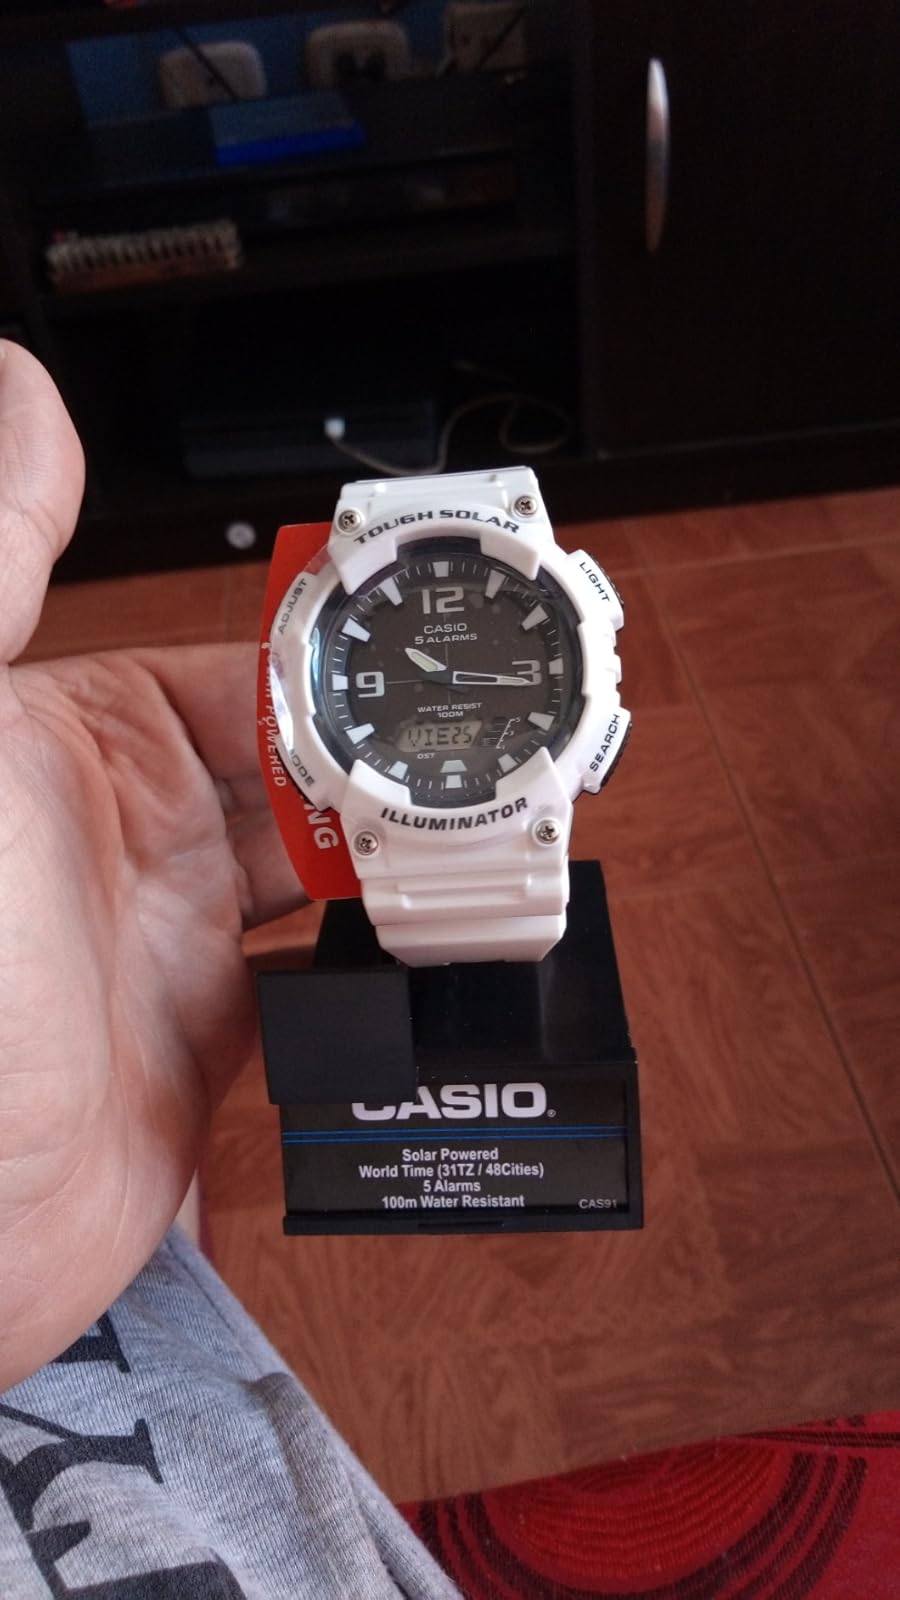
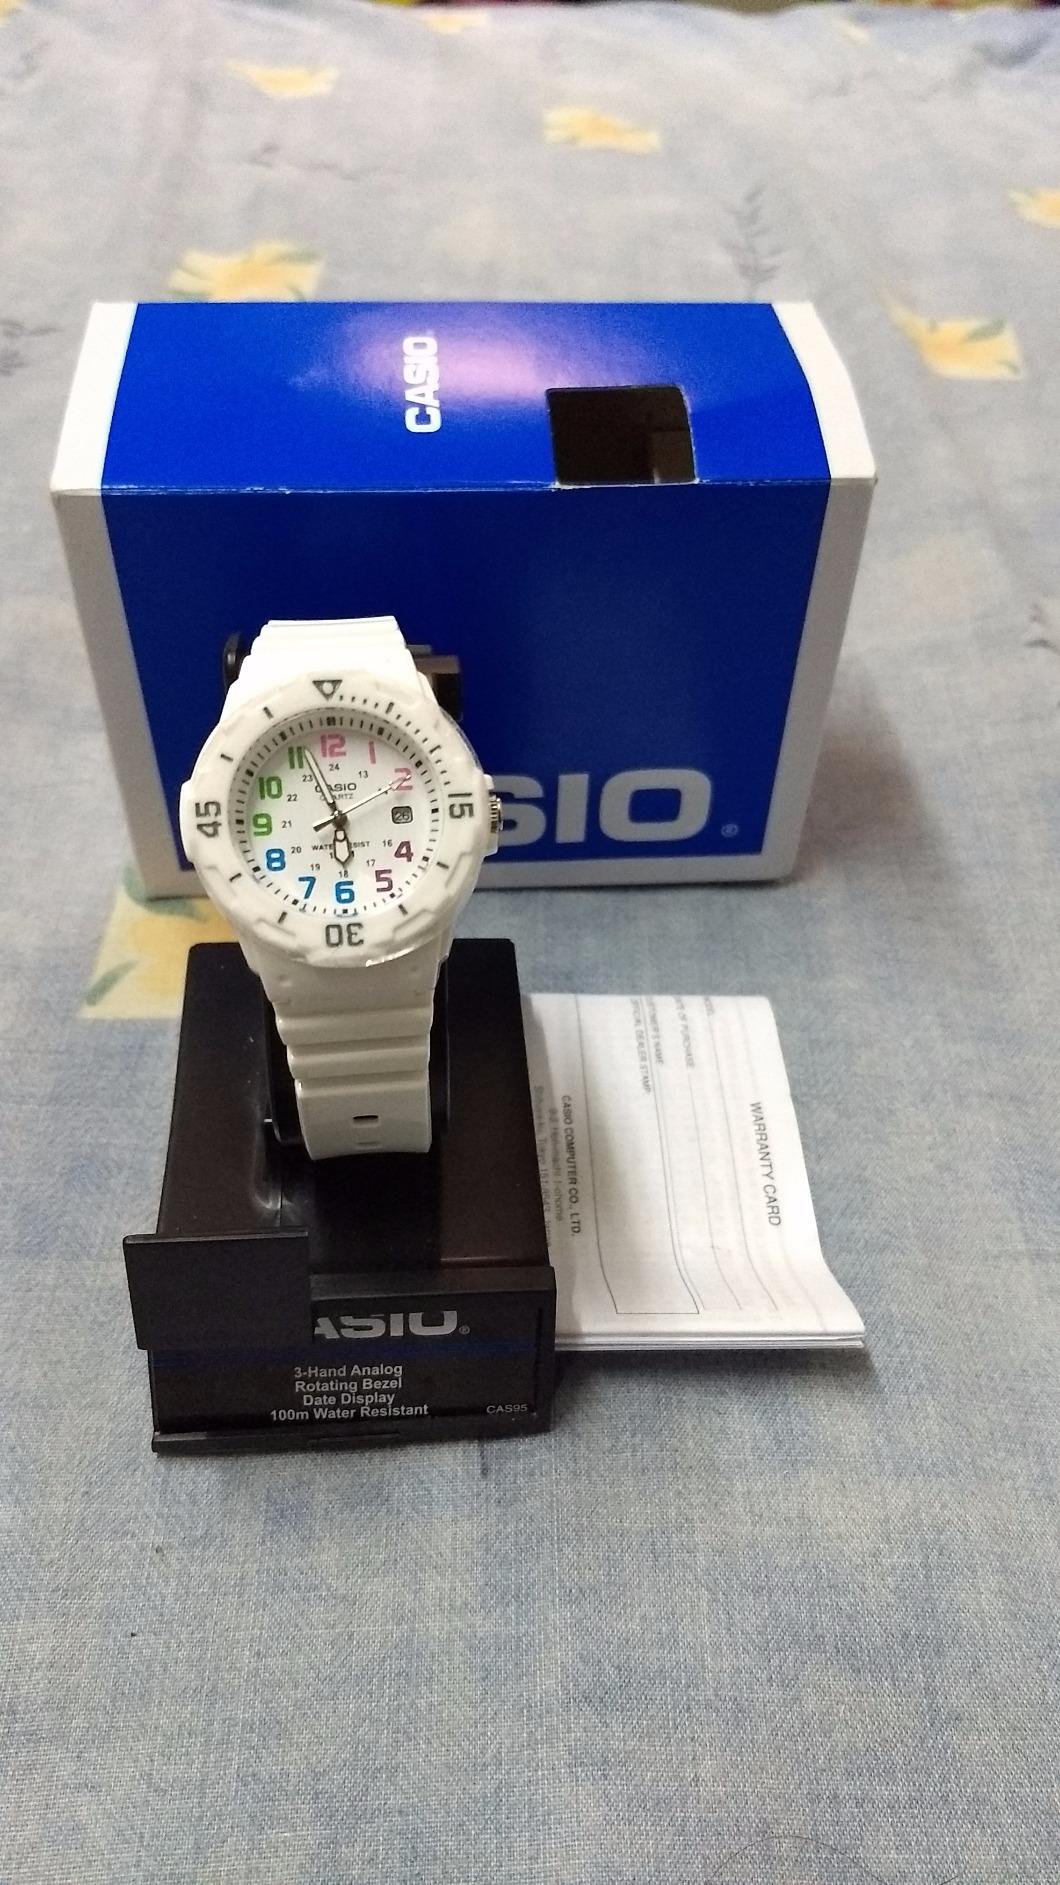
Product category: accessories_watch
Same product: no